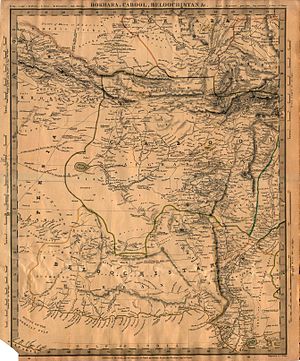
Bukhara-Emiratet / Historie
Bukhara-emiratet (øverst), med Kabool (i midten) og Baluchistan  (nederst og til højre).
Bukhara-emiratet var en centralasiatisk stat, som eksisterede fra 1785 til 1920. Den omfattede landområdet mellem floderne Amu-Darja og Syr-Darja, tidligere kendt som Transoxanien. Dens kerneterritorium var landområdet langs nedre del af floden Zeravsjan, og dens urbane centrum var oldtidsbyerne i Samarkand og emiratets hovedstad, Bukhara. Staten eksisterede på samme tid som Khiva-khaganatet i vest, i Khwarezm, og Kokand-khanatet i øst, i Fergana.